Bloomers

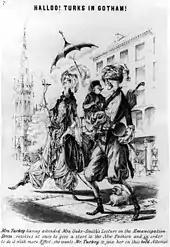
1851 caricature of fashion bloomers

Bloomers were an innovation of readers of the "Water-Cure Journal", a popular health periodical that in October 1849 began urging women to develop a style of dress that was not so harmful to their health as the existing fashion. It also represented an unrestricted movement, unlike previous women's fashions of the time, that allowed for greater freedom—both metaphorical and physical—within the public sphere. The fashionable dress of that time consisted of a skirt that dragged several inches on the floor, worn over layers of starched petticoats stiffened with straw or horsehair sewn into the hems. In addition to the heavy skirts, prevailing fashion called for a "long waist" effect, achieved with a whale-bone-fitted corset.